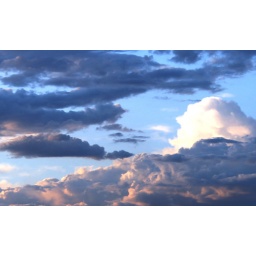
Stormy nearby while safe white and blue skies are in the back. Ahhhh, Vegas weather.